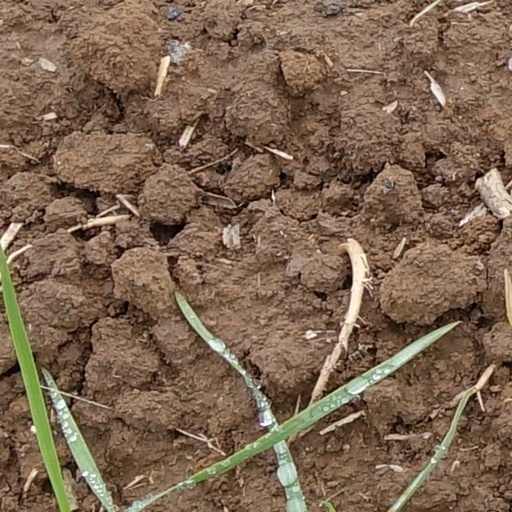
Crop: wheat